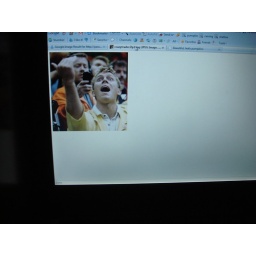
the inspiration for this year's jack-o-lantern:a panicked wall street trader in full crisis mode